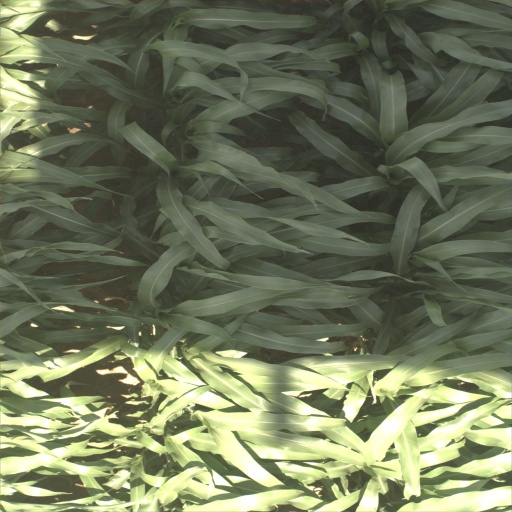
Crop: sorghum